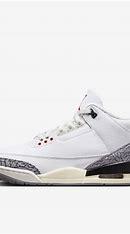
Brand: Jordan
Model: 100